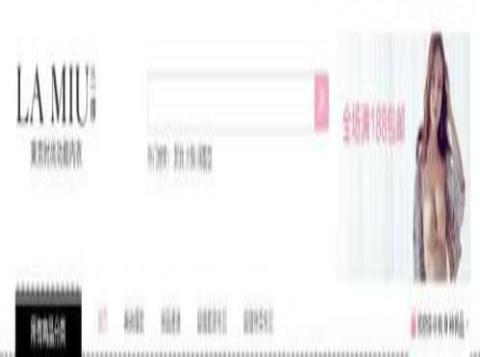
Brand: la miu
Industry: Clothes